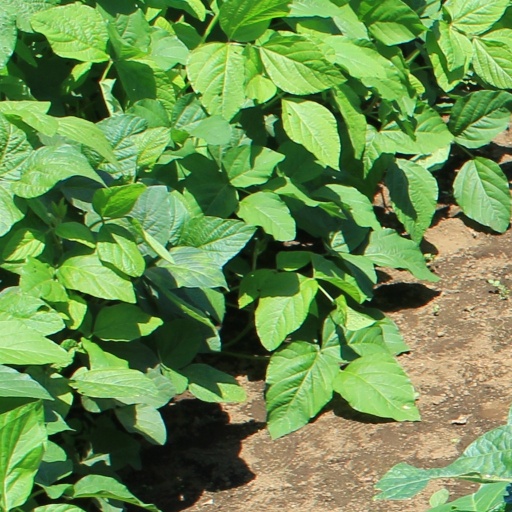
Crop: soybean